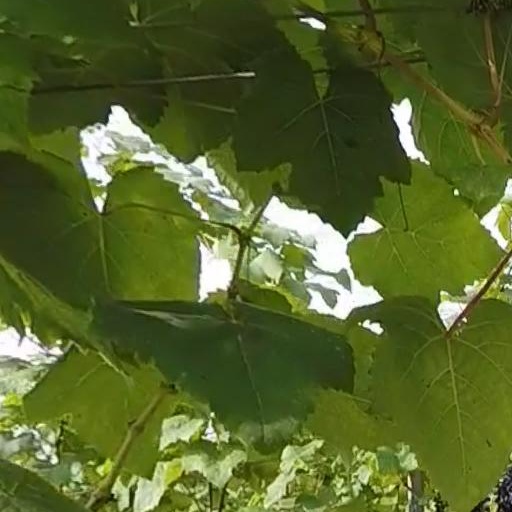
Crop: grape